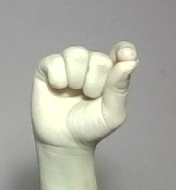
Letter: fa